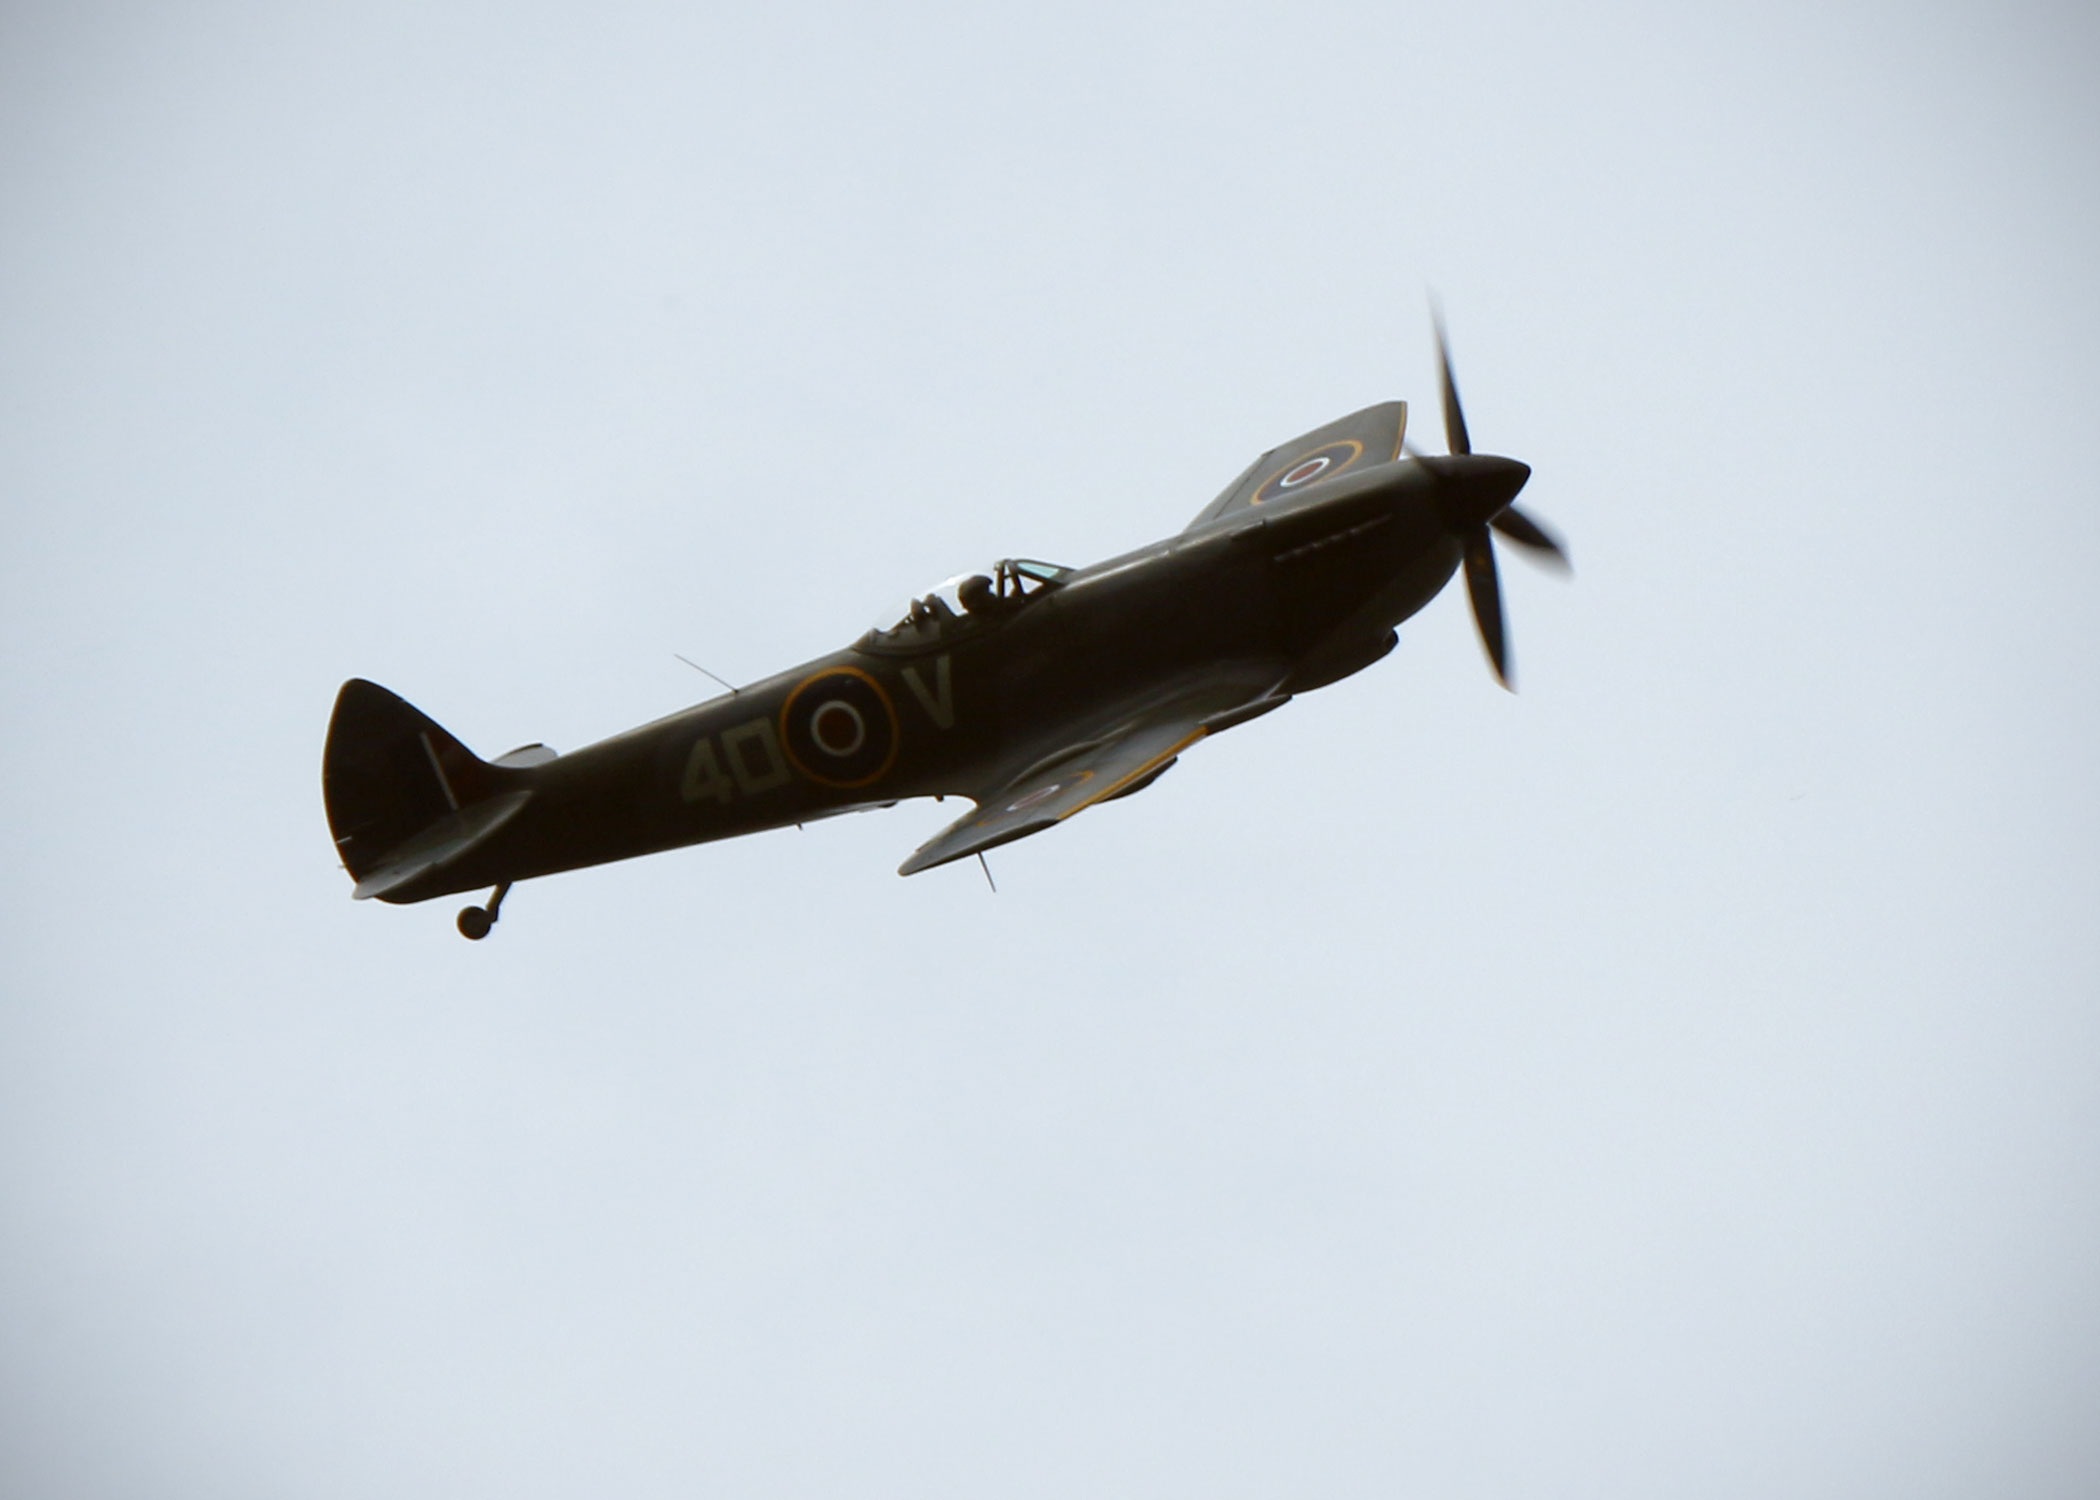
wing, vintage, air, airplane, plane, aircraft, military, vehicle, aviation, flight, historic, war, pilot, battle, aeroplane, british, wwii, ww2, propeller, fighter, spitfire, raf, supermarine, air show, av, air force, fighter aircraft, military aircraft, atmosphere of earth, aircraft engine, supermarine spitfire